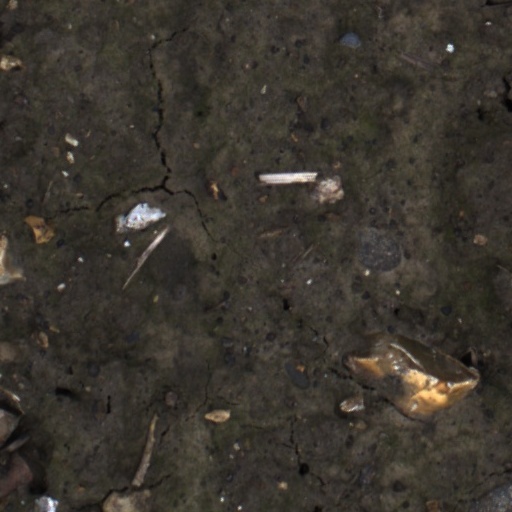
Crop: wheat